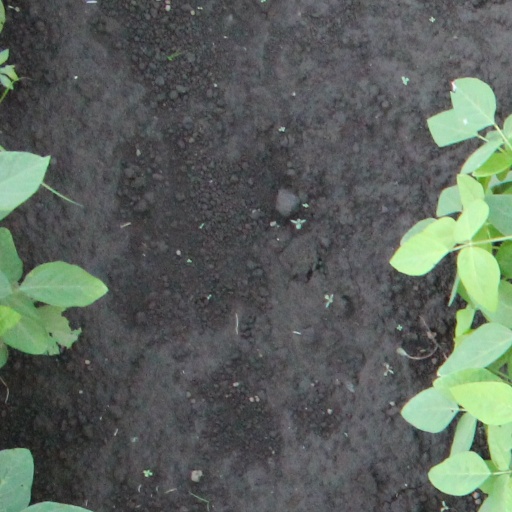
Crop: soybean